Gentiloni Pact

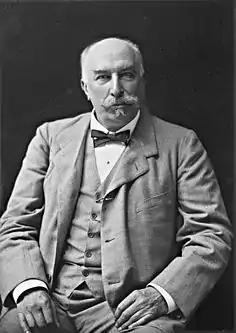
Italian Prime Minister Giovanni Giolitti

The "Gentiloni Pact" was born out of a secret deal in the run-up to the 1913 general election between Catholic voters and Giolitti's Liberal candidates who promised to support Catholic policies, especially funding of Catholic private schools and opposition to a law permitting divorce. It was estimated that over 200 deputies were elected through the Pact, enough to provide a majority for Giolitti.